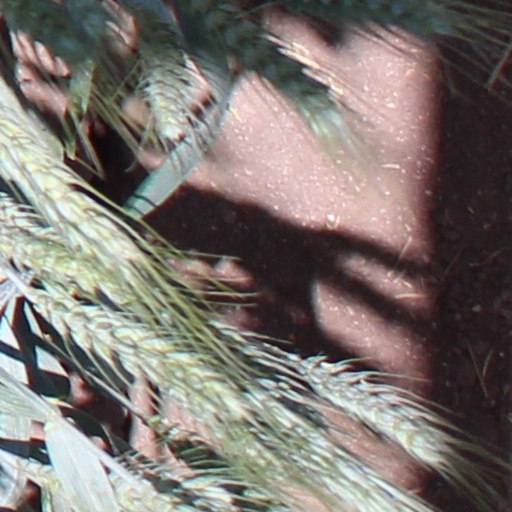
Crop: wheat